Konopacki family

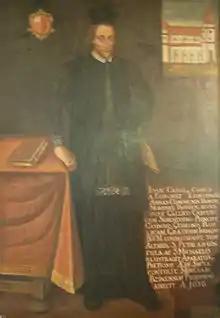
Jan Karol Konopacki, Bishop of Warmia

The House of Konopacki was a prominent historical family of Prussian nobility whose members served as senators in the Prussian provincial diet, as advisers to the King of Poland, and as Bishops of Chełm.